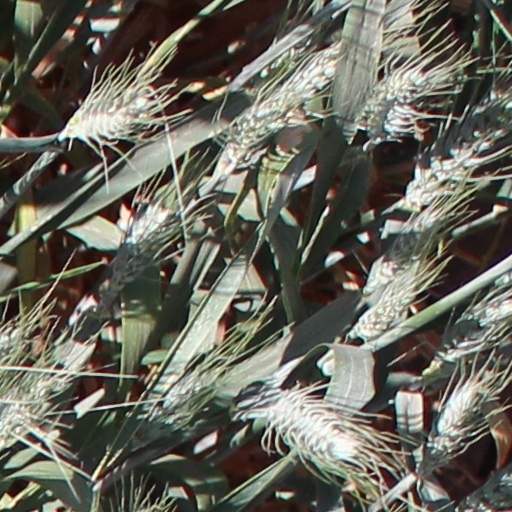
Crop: wheat